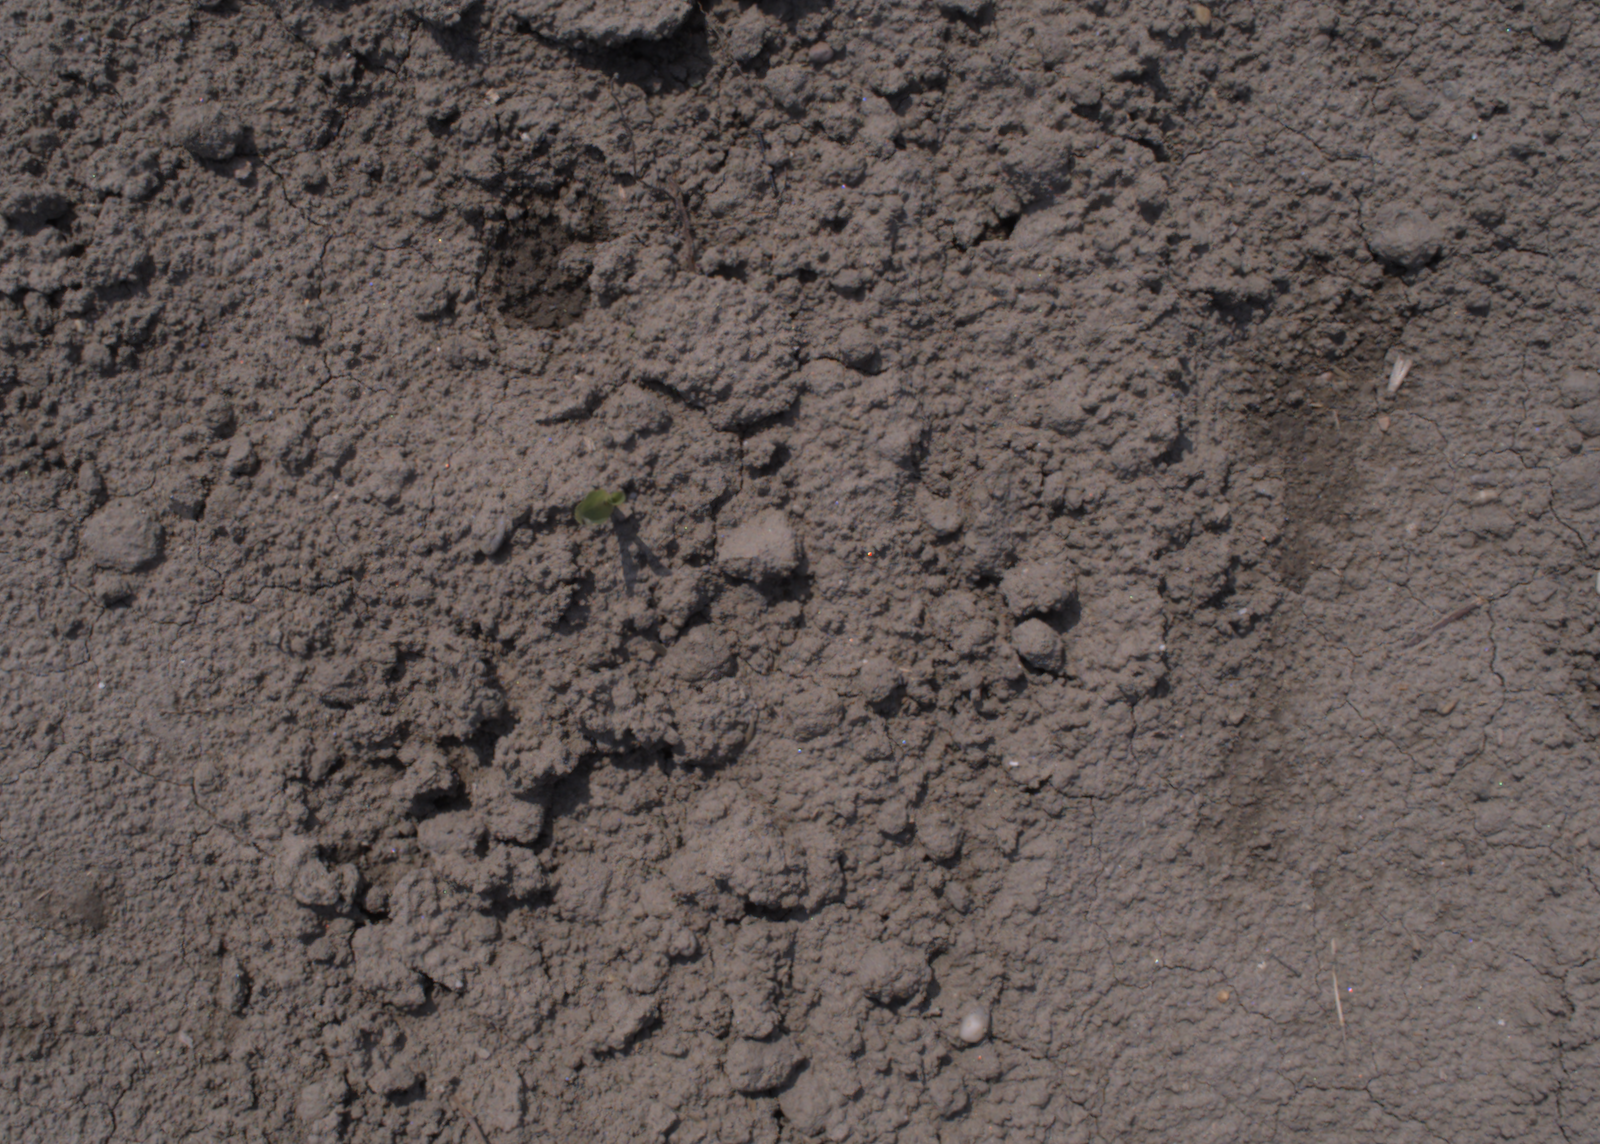
Capture date: 06.08.2020 12:46:12
Weather: sunny
Wind: medium
Seeding date: 21.07.2020
Plant canopy height (mm): 890